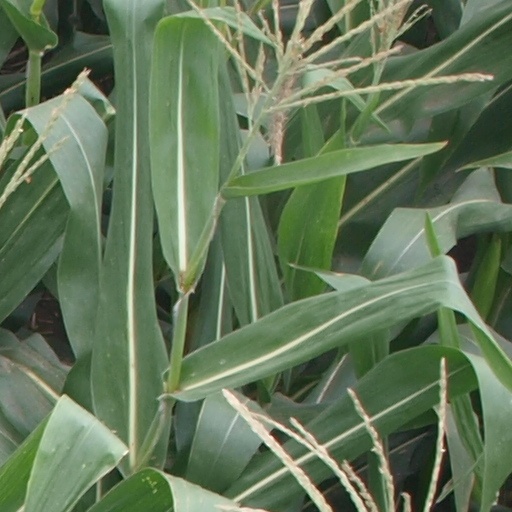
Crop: maize; corn